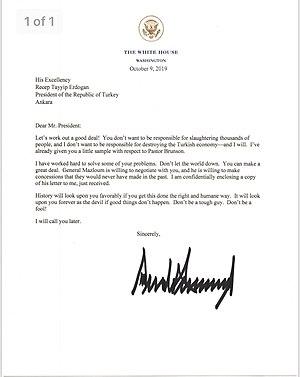
L'Opération Source de paix a lieu entre le 9 et le 22 octobre 2019, lors de la guerre civile syrienne. Faisant suite aux opérations Bouclier de l'Euphrate de 2016-2017 et Rameau d'olivier de 2018, elle est lancée dans le nord de la Syrie par l'armée turque et les rebelles de l'Armée nationale syrienne contre les Forces démocratiques syriennes.